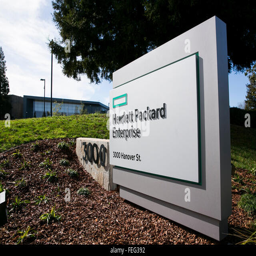
a logo sign outside of the headquarters